Autorotation

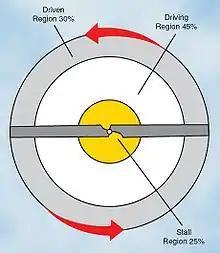
Blade regions in vertical autorotation descent

During vertical autorotation, the rotor disc is divided into three regions—the driven region, the driving region, and the stall region. The sizes of these regions vary with the blade pitch, rate of descent, and rotor rotational speed. When changing autorotative rotational speed, blade pitch, or rate of descent, the sizes of the regions change in relation to each other.